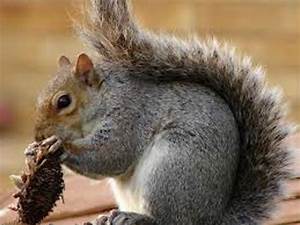
Label: scoiattolo